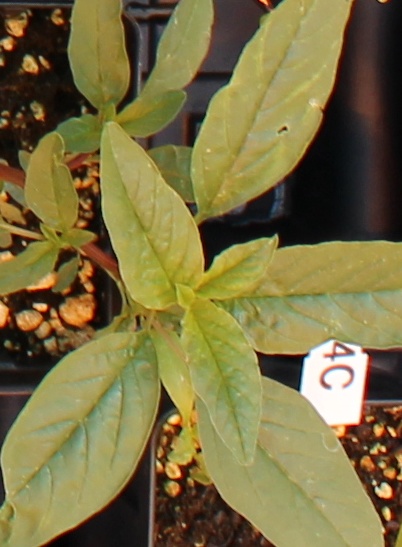
Label: Waterhemp